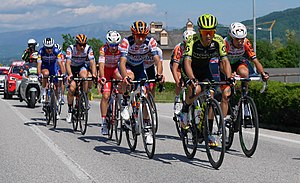
Giro d'Italia 2019
Giro d'Italia 2019 var den 102. udgave af cykelløbet Giro d'Italia. Det blev afholdt i perioden 11. maj til 2. juni 2019. Løbet startede i Bologna med en 8,2 km enkeltstart.